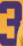
Number: 3